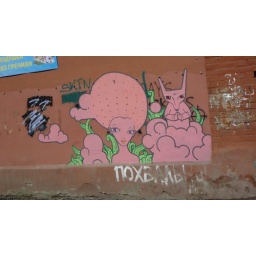
Stayed two nights in Irkutsk, a cross roads for the trans-siberian, trans-manchurian railroad.